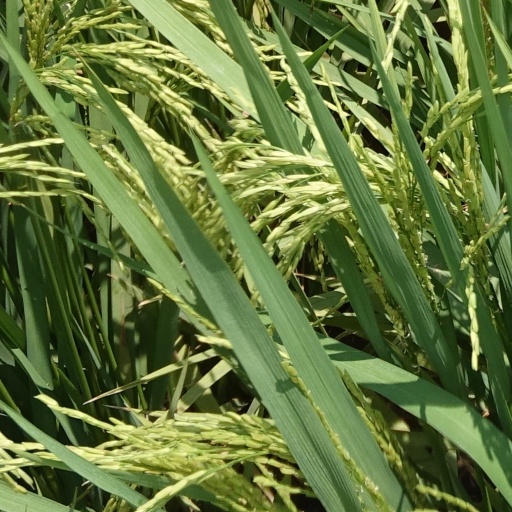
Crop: rice